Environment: real
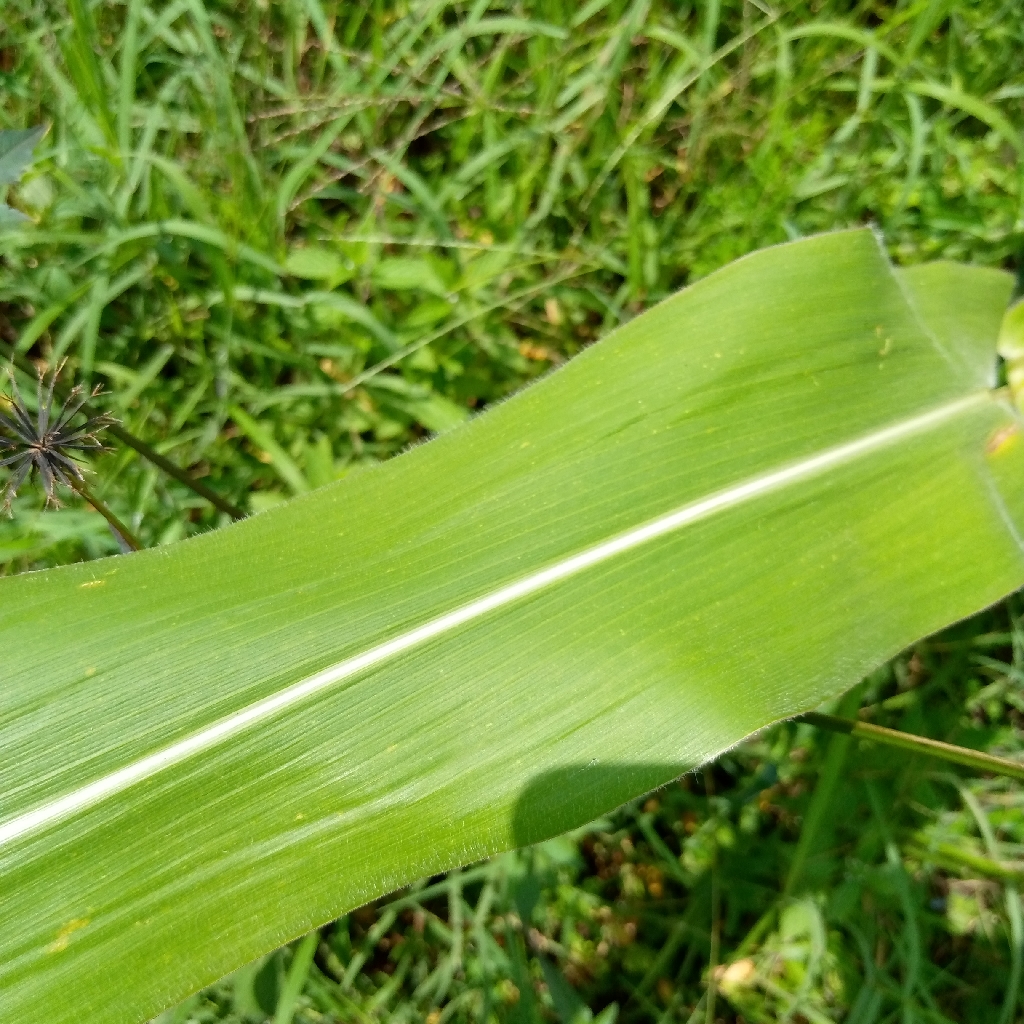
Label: healthy